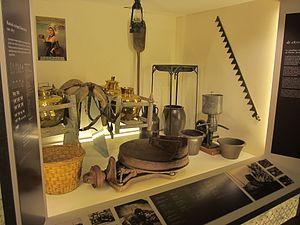
Ferme de Boisjugan, Saint-Lô, Manche
Le musée du bocage normand de Saint-Lô est situé dans un ancien corps de ferme du XIXᵉ siècle en périphérie de la ville.